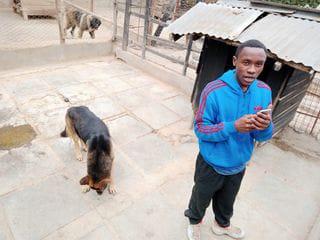
Kijana akiwa amesimama pembezoni mwa banda la mbwa, ambapo nyuma yake kuna mbwa wawili, mmoja akiwa na rangi nyeusi, Pia banda hilo limetengenezwa kwa mbao pamoja na mabati.